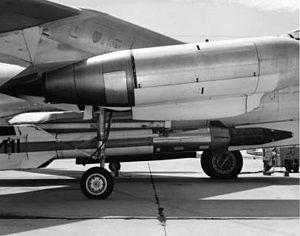
Un missile aérobalistique est un missile balistique lancé depuis un aéronef.
Les missiles antisatellites sont des missiles destinés à détruire des satellites artificiels. Ils sont généralement dérivés des programmes de défense antimissiles balistiques.